Adventist University Center of São Paulo

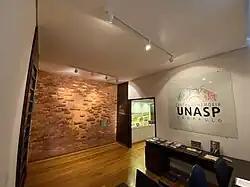
Entrance to the UNASP São Paulo Memory Center.

Adventist education in Brazil began in the southern region at the end of the 19th century. At the time, the leadership of the Seventh-day Adventist Church (SDA) created the first elementary schools in the cities of Curitiba and Gaspar to support the development of Adventist work in Brazil. Faced with expansion, the SDA decided to establish a preparatory school to train the future leaders and missionaries of the church who would serve throughout Brazil.